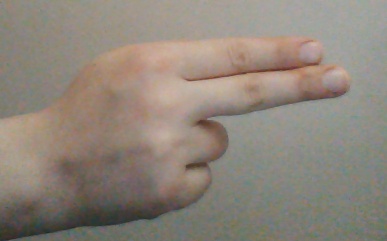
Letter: ain